Tower of Terror II

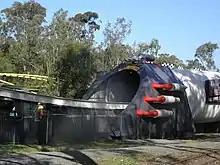
Tower of Terror II's entrance back into the tunnel features a Low Clearance sign.

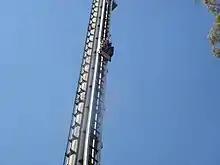
Tower of Terror II's new car descending the Dreamworld Tower.

The queue begins with a footpath that extends from the underpass linking Tiger Island and Wiggles World, to the inside of an skull. From there, the line bends into a tunnel where riders have to walk 270 degrees anti-clockwise, crossing a metal bridge below which a model city is displayed. This was followed by some stairs at the top of which was a Dreamworld staff member in charge of letting people pass. Fourteen people at a time are allowed to pass through to the second waiting area where they wait for instructions to proceed. In the third waiting area, riders are asked to form four queues with two people in the front queue and four people in each of the remaining three queues. The doors to the Escape Pod then open up, allowing riders to embark.